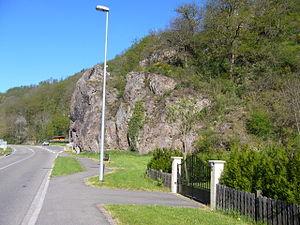
Lièpvre est une commune française située dans le département du Haut-Rhin, en région Grand Est.